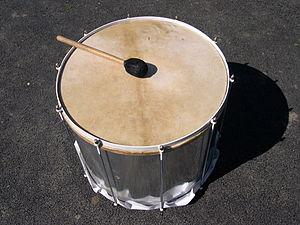
Surdo 22"" avec peau animale
Le surdo est un instrument de percussion membranophone, qui est utilisé notamment dans la samba, mais aussi par les caboclinhos, ou dans d'autres orchestres.